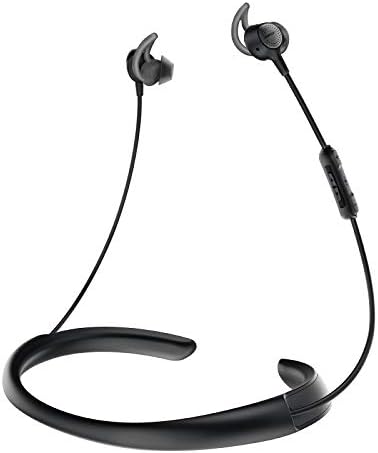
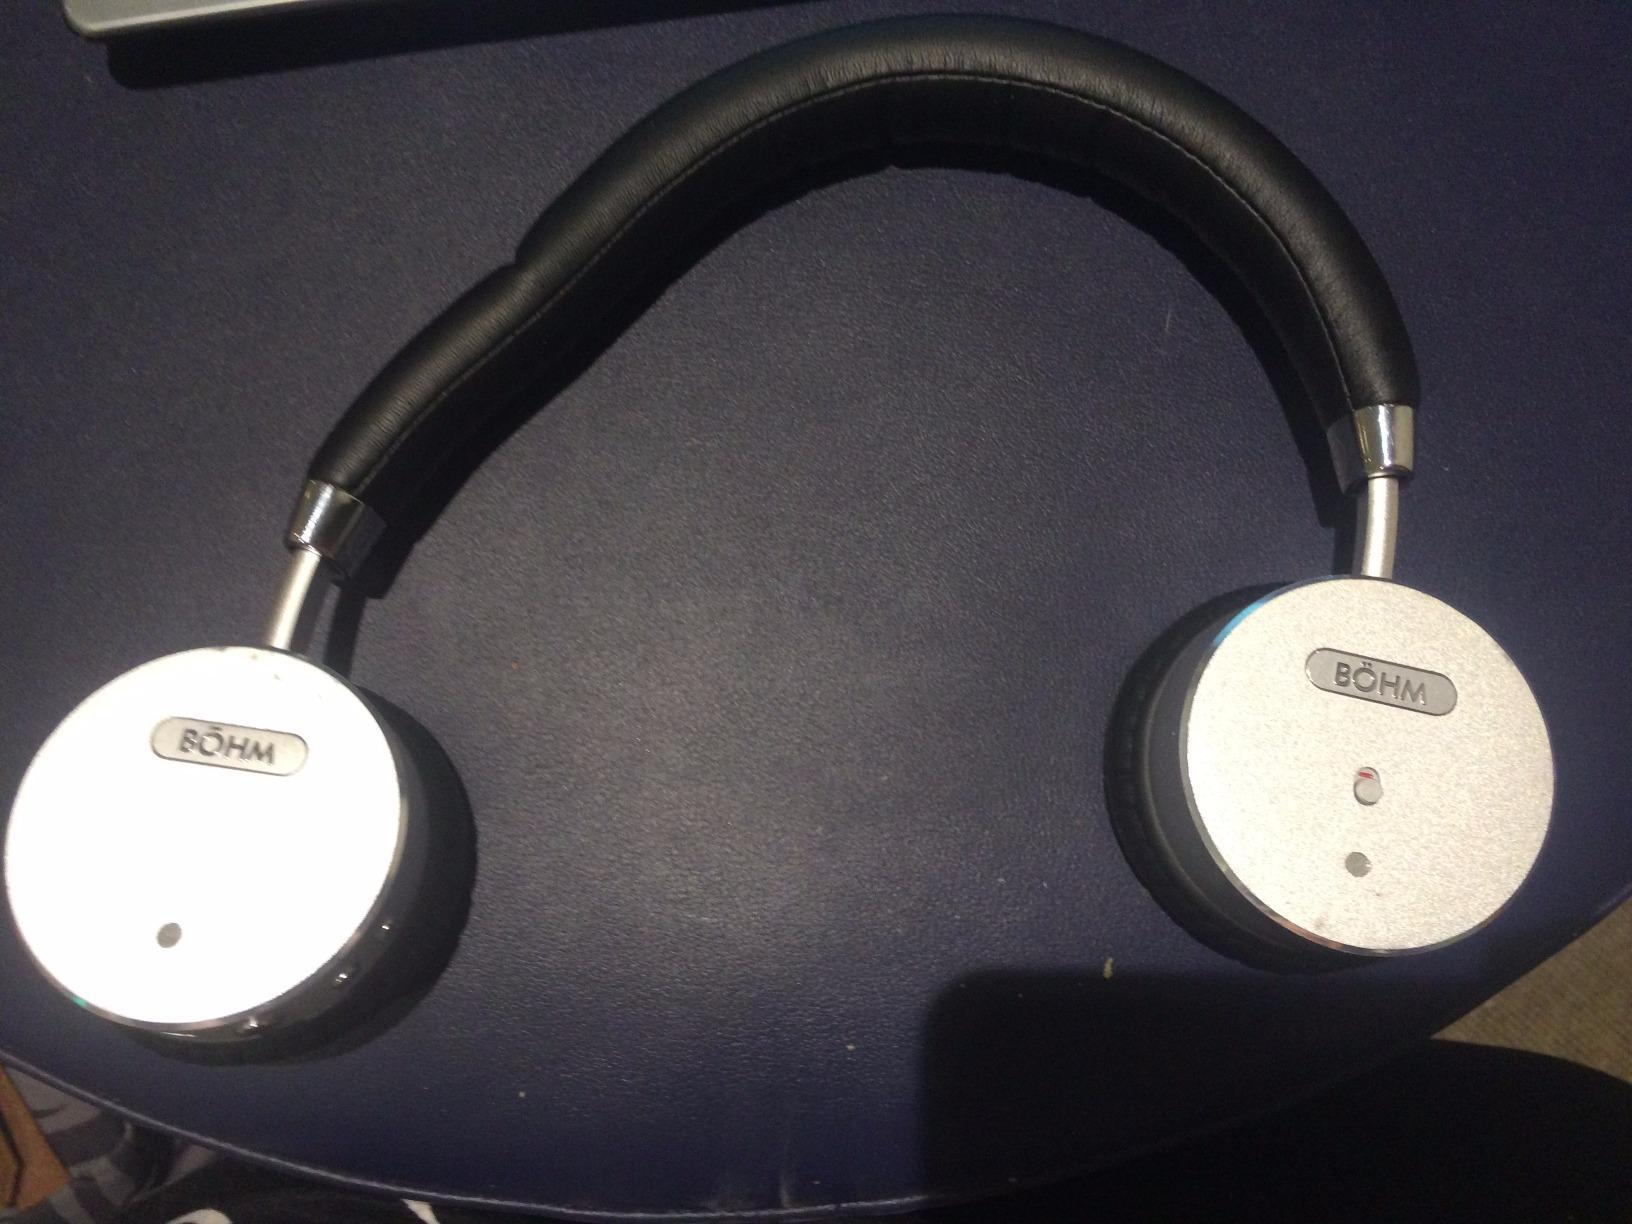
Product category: headphones
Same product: no